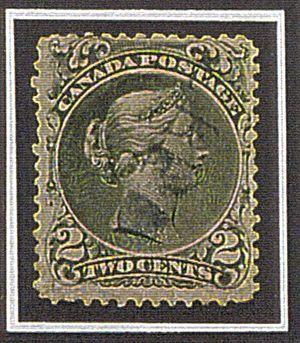
L'histoire postale et philatélique du Canada concerne les territoires qui ont formé le Canada d'aujourd'hui. Avant de joindre la confédération canadienne, les colonies britanniques qu'étaient la Colombie-Britannique et l'île de Vancouver, l'Ile-du-Prince-Edouard, la Nouvelle-Écosse, le Nouveau-Brunswick et Terre-Neuve ont émis des timbres à leur nom.